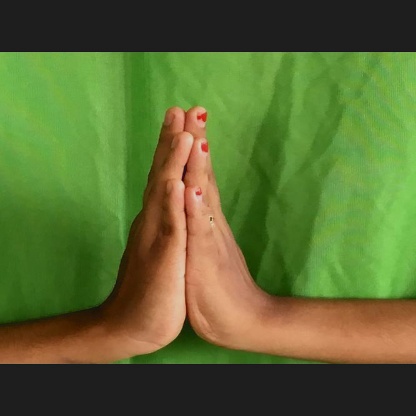
Mudra: Anjali